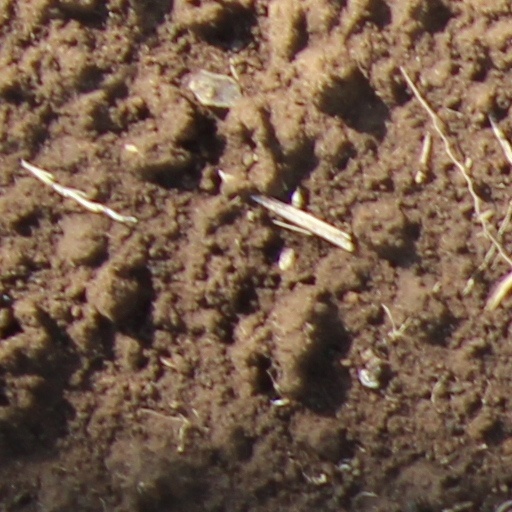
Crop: wheat